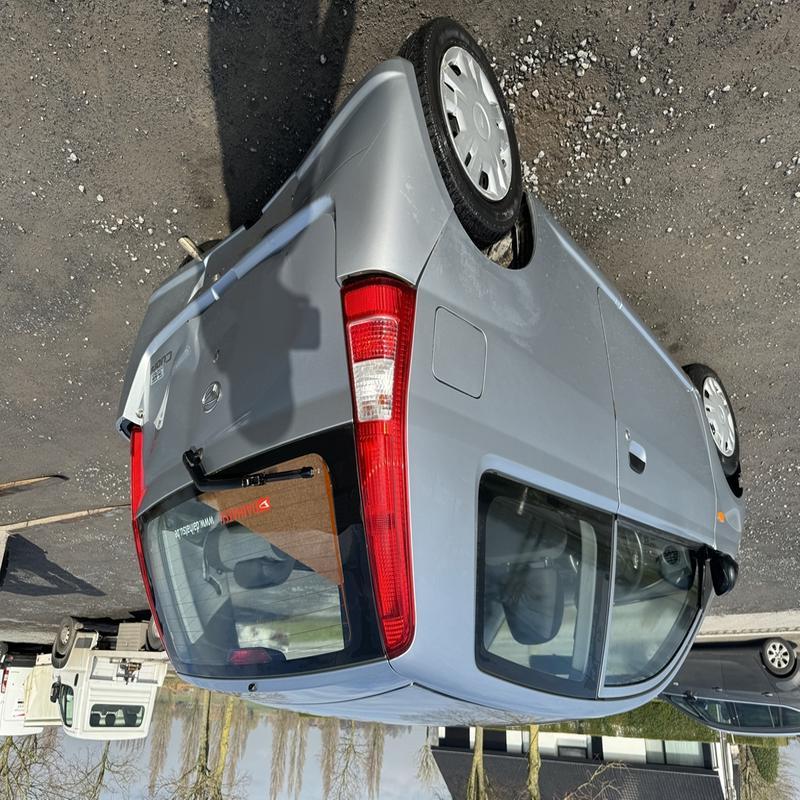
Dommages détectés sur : malle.
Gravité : mineur